Economy of Spain (1939–1959)

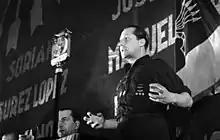
José Antonio Primo de Rivera, founder of the Spanish Falange, giving a speech in 1935.

The decision was ratified in August 1945 by a joint declaration of Stalin, Truman and Attlee. In February of the following year, France closed its border with Spain, leaving the country completely isolated. The UN asked all its members in December 1946 to retire their ambassadors from Spanish territory, and did not revoke its condemnatory declaration until 1950. Spain joined the UN in 1955.